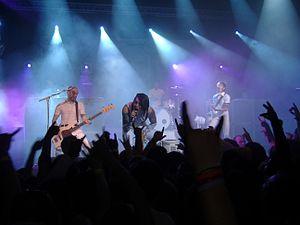
Les Misfits, ou The Misfits, est un groupe de punk rock américain, originaire de Lodi, dans le New Jersey. Il est initialement formé par le chanteur Glenn Danzig en 1977. Glenn Danzig et le bassiste Jerry Only sont les seuls membres constants de sa formation initiale. Après une série de changements dans la formation et l'arrivée de Doyle Wolfgang von Frankenstein en guitariste définitif, malgré un succès international croissant, Danzig dissout le groupe original en 1983.